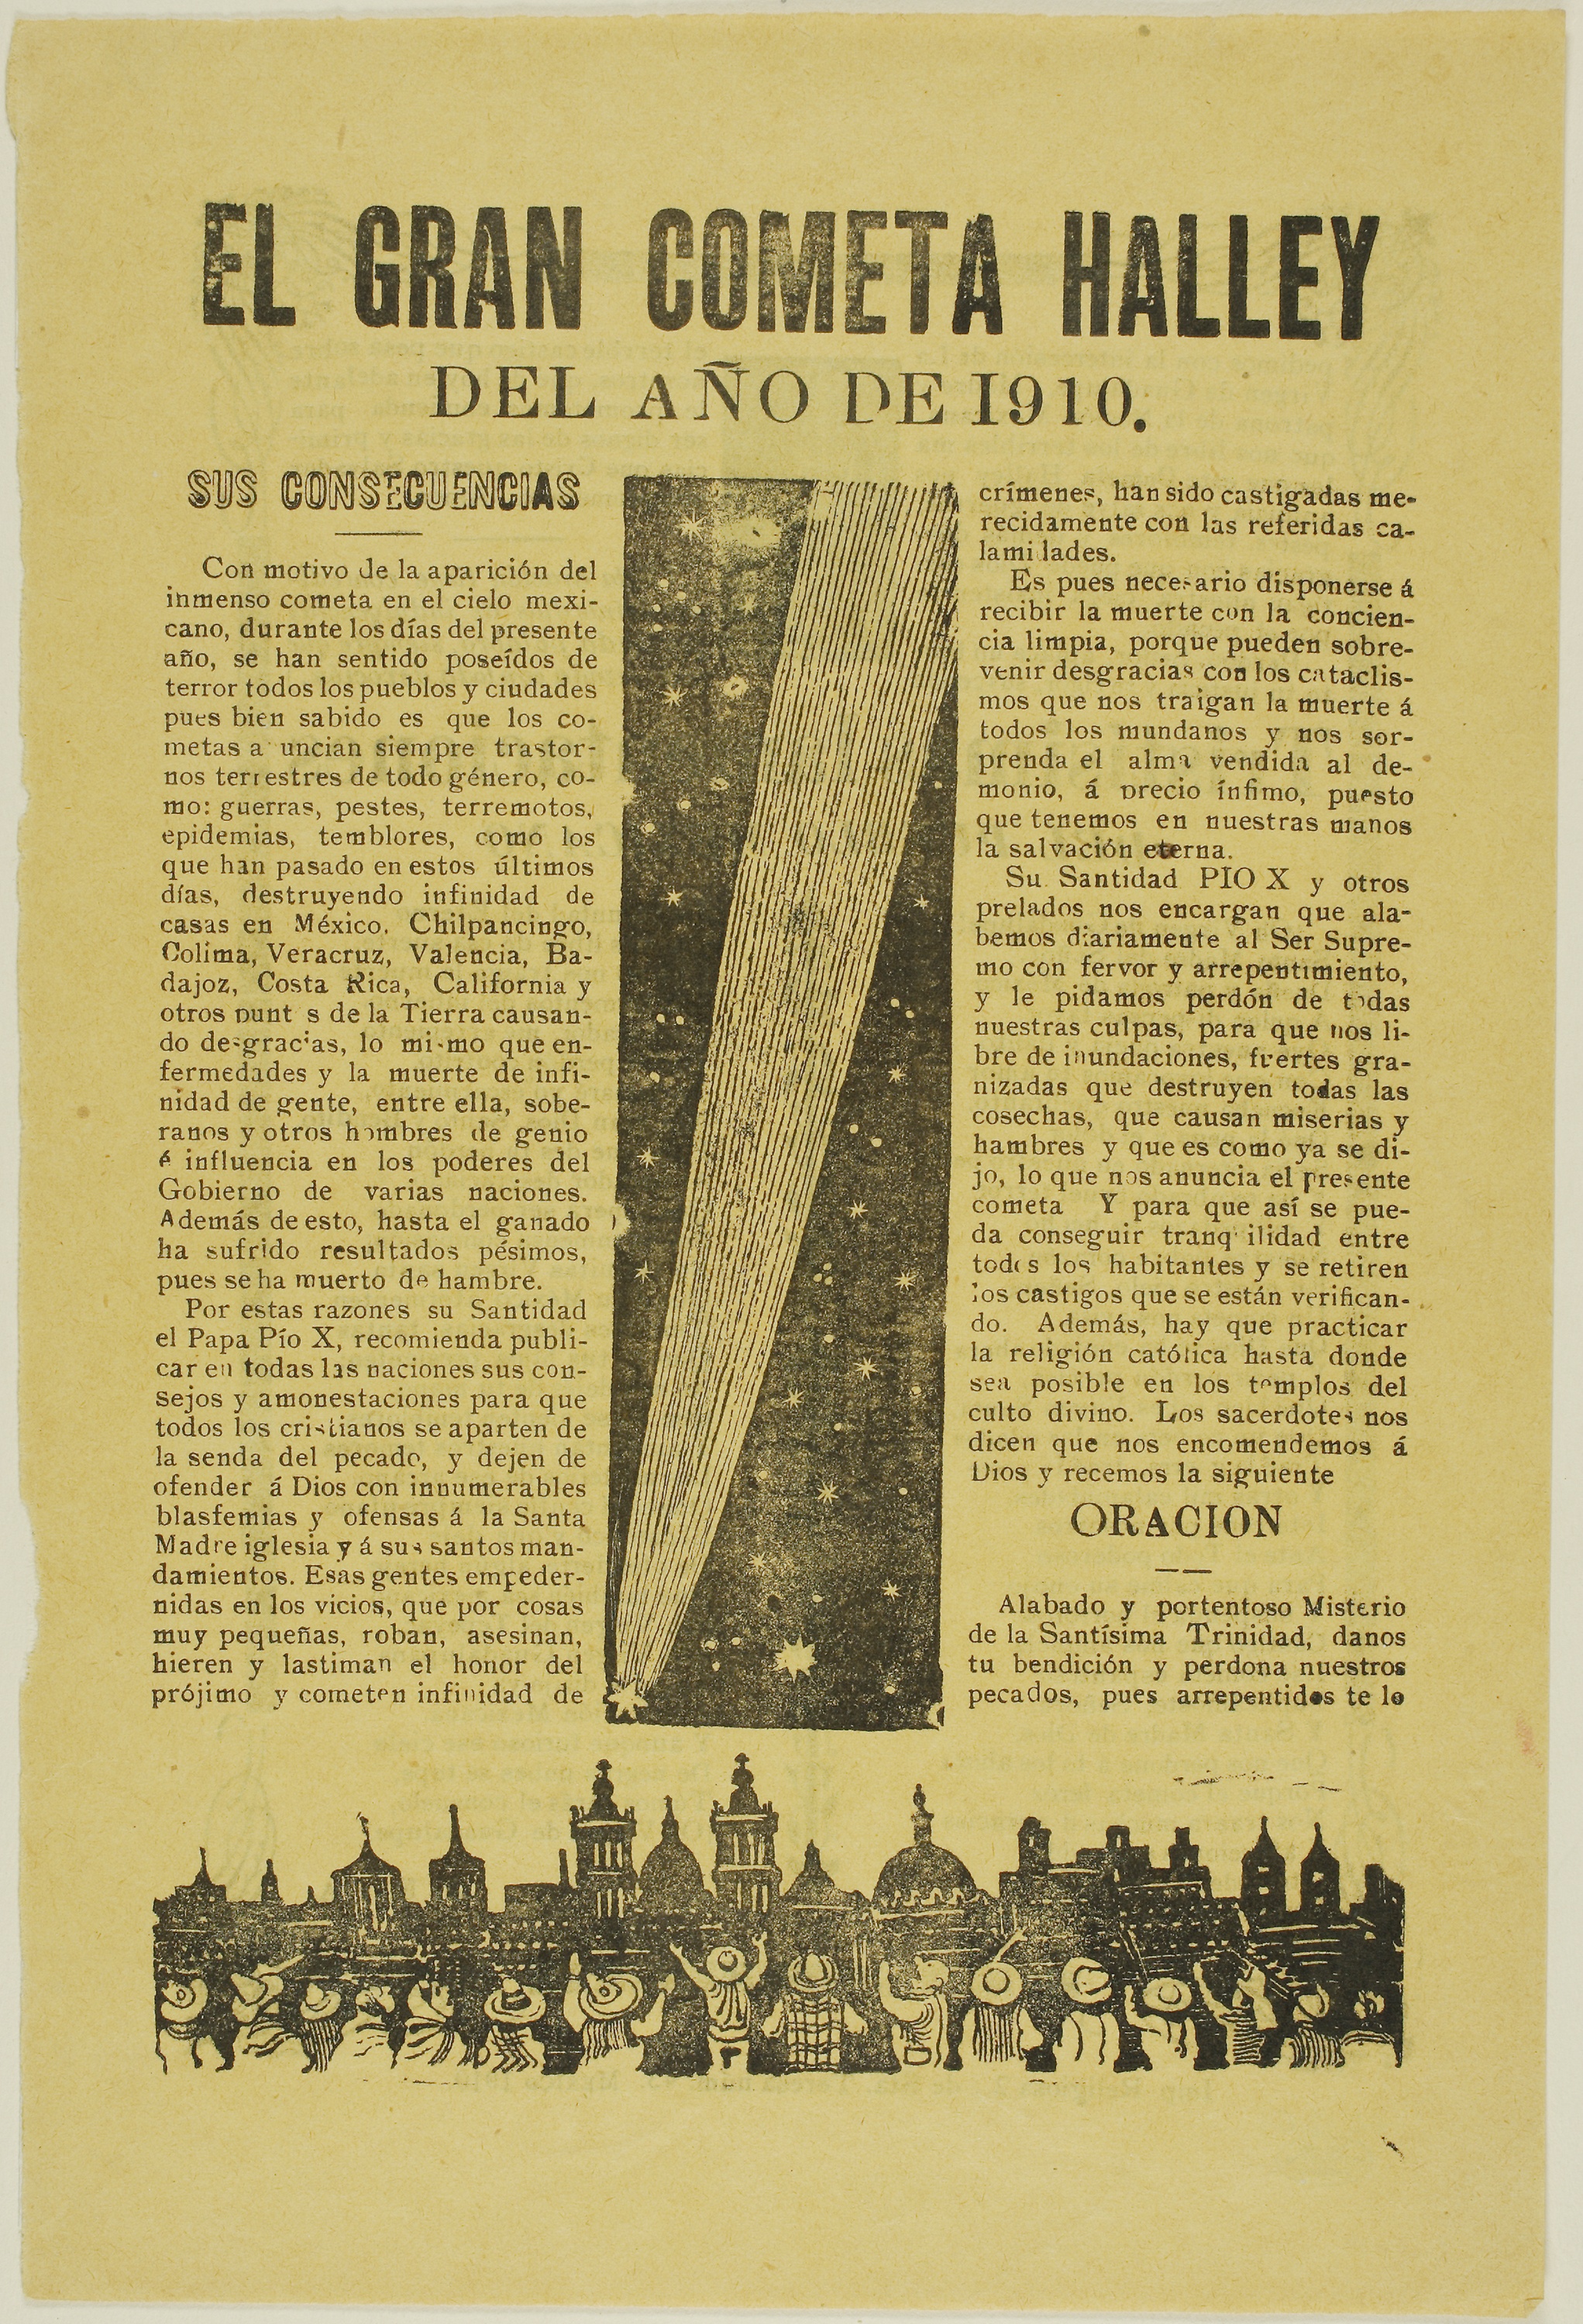
text, font, history, newspaper